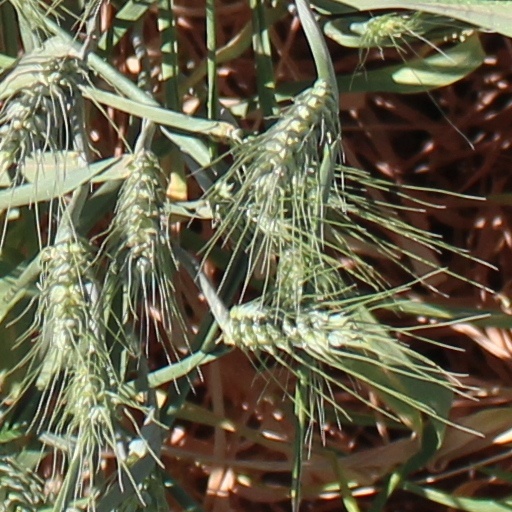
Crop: wheat